Virgil Goode 2012 presidential campaign

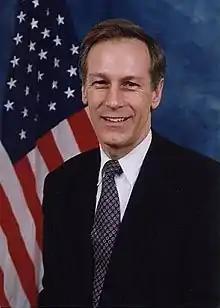
Official Congressional photo of Virgil Goode.

Before the 2012 election cycle, Virgil Goode, a Virginia native, had an extensive political career spanning four decades and three political affiliations. His career began in 1973, when, after serving in the Army National Guard and graduating from law school, he won a special election to the Senate of Virginia as an independent on a platform advocating the Equal Rights Amendment. Later joining the Democratic Party, Goode gained a reputation in the Virginia Senate as a proponent of collective bargaining rights, fiscal conservatism, gun rights, and the tobacco industry. Notably, while in office, he nominated L. Douglas Wilder for Lieutenant Governor of Virginia, and in 1989, backed Wilder's historic campaign for Governor of Virginia, which resulted in Wilder becoming the first elected African American governor of any U.S. state. Seeking higher office himself, Goode twice ran for U.S. Senate (in 1982 and 1994), losing in the Democratic primary both times. He elevated to the U.S. House of Representatives in 1996 upon his election as a Democrat to represent Virginia's 5th district. After being re-elected in 1998, Goode damaged relations with his party after supporting three of the four articles of impeachment against Democratic President Bill Clinton. Goode left the Democratic Party shortly thereafter, and once again became an independent.